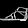
Label: Sandal